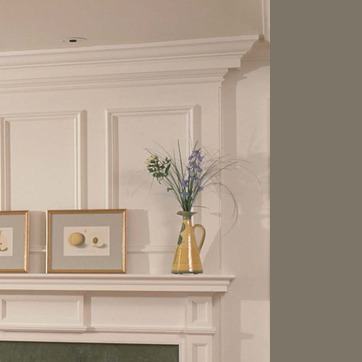
Material: foliage